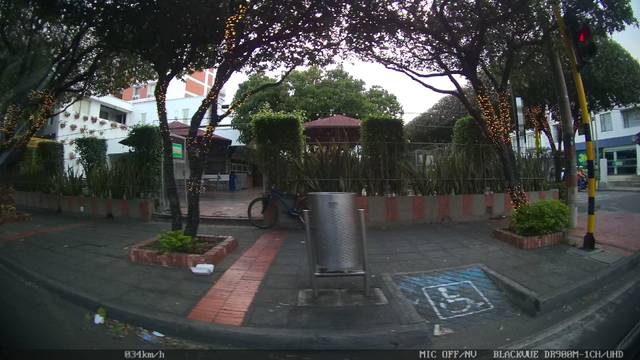
Region: Colombia
Coordinates: 7.882, -72.498